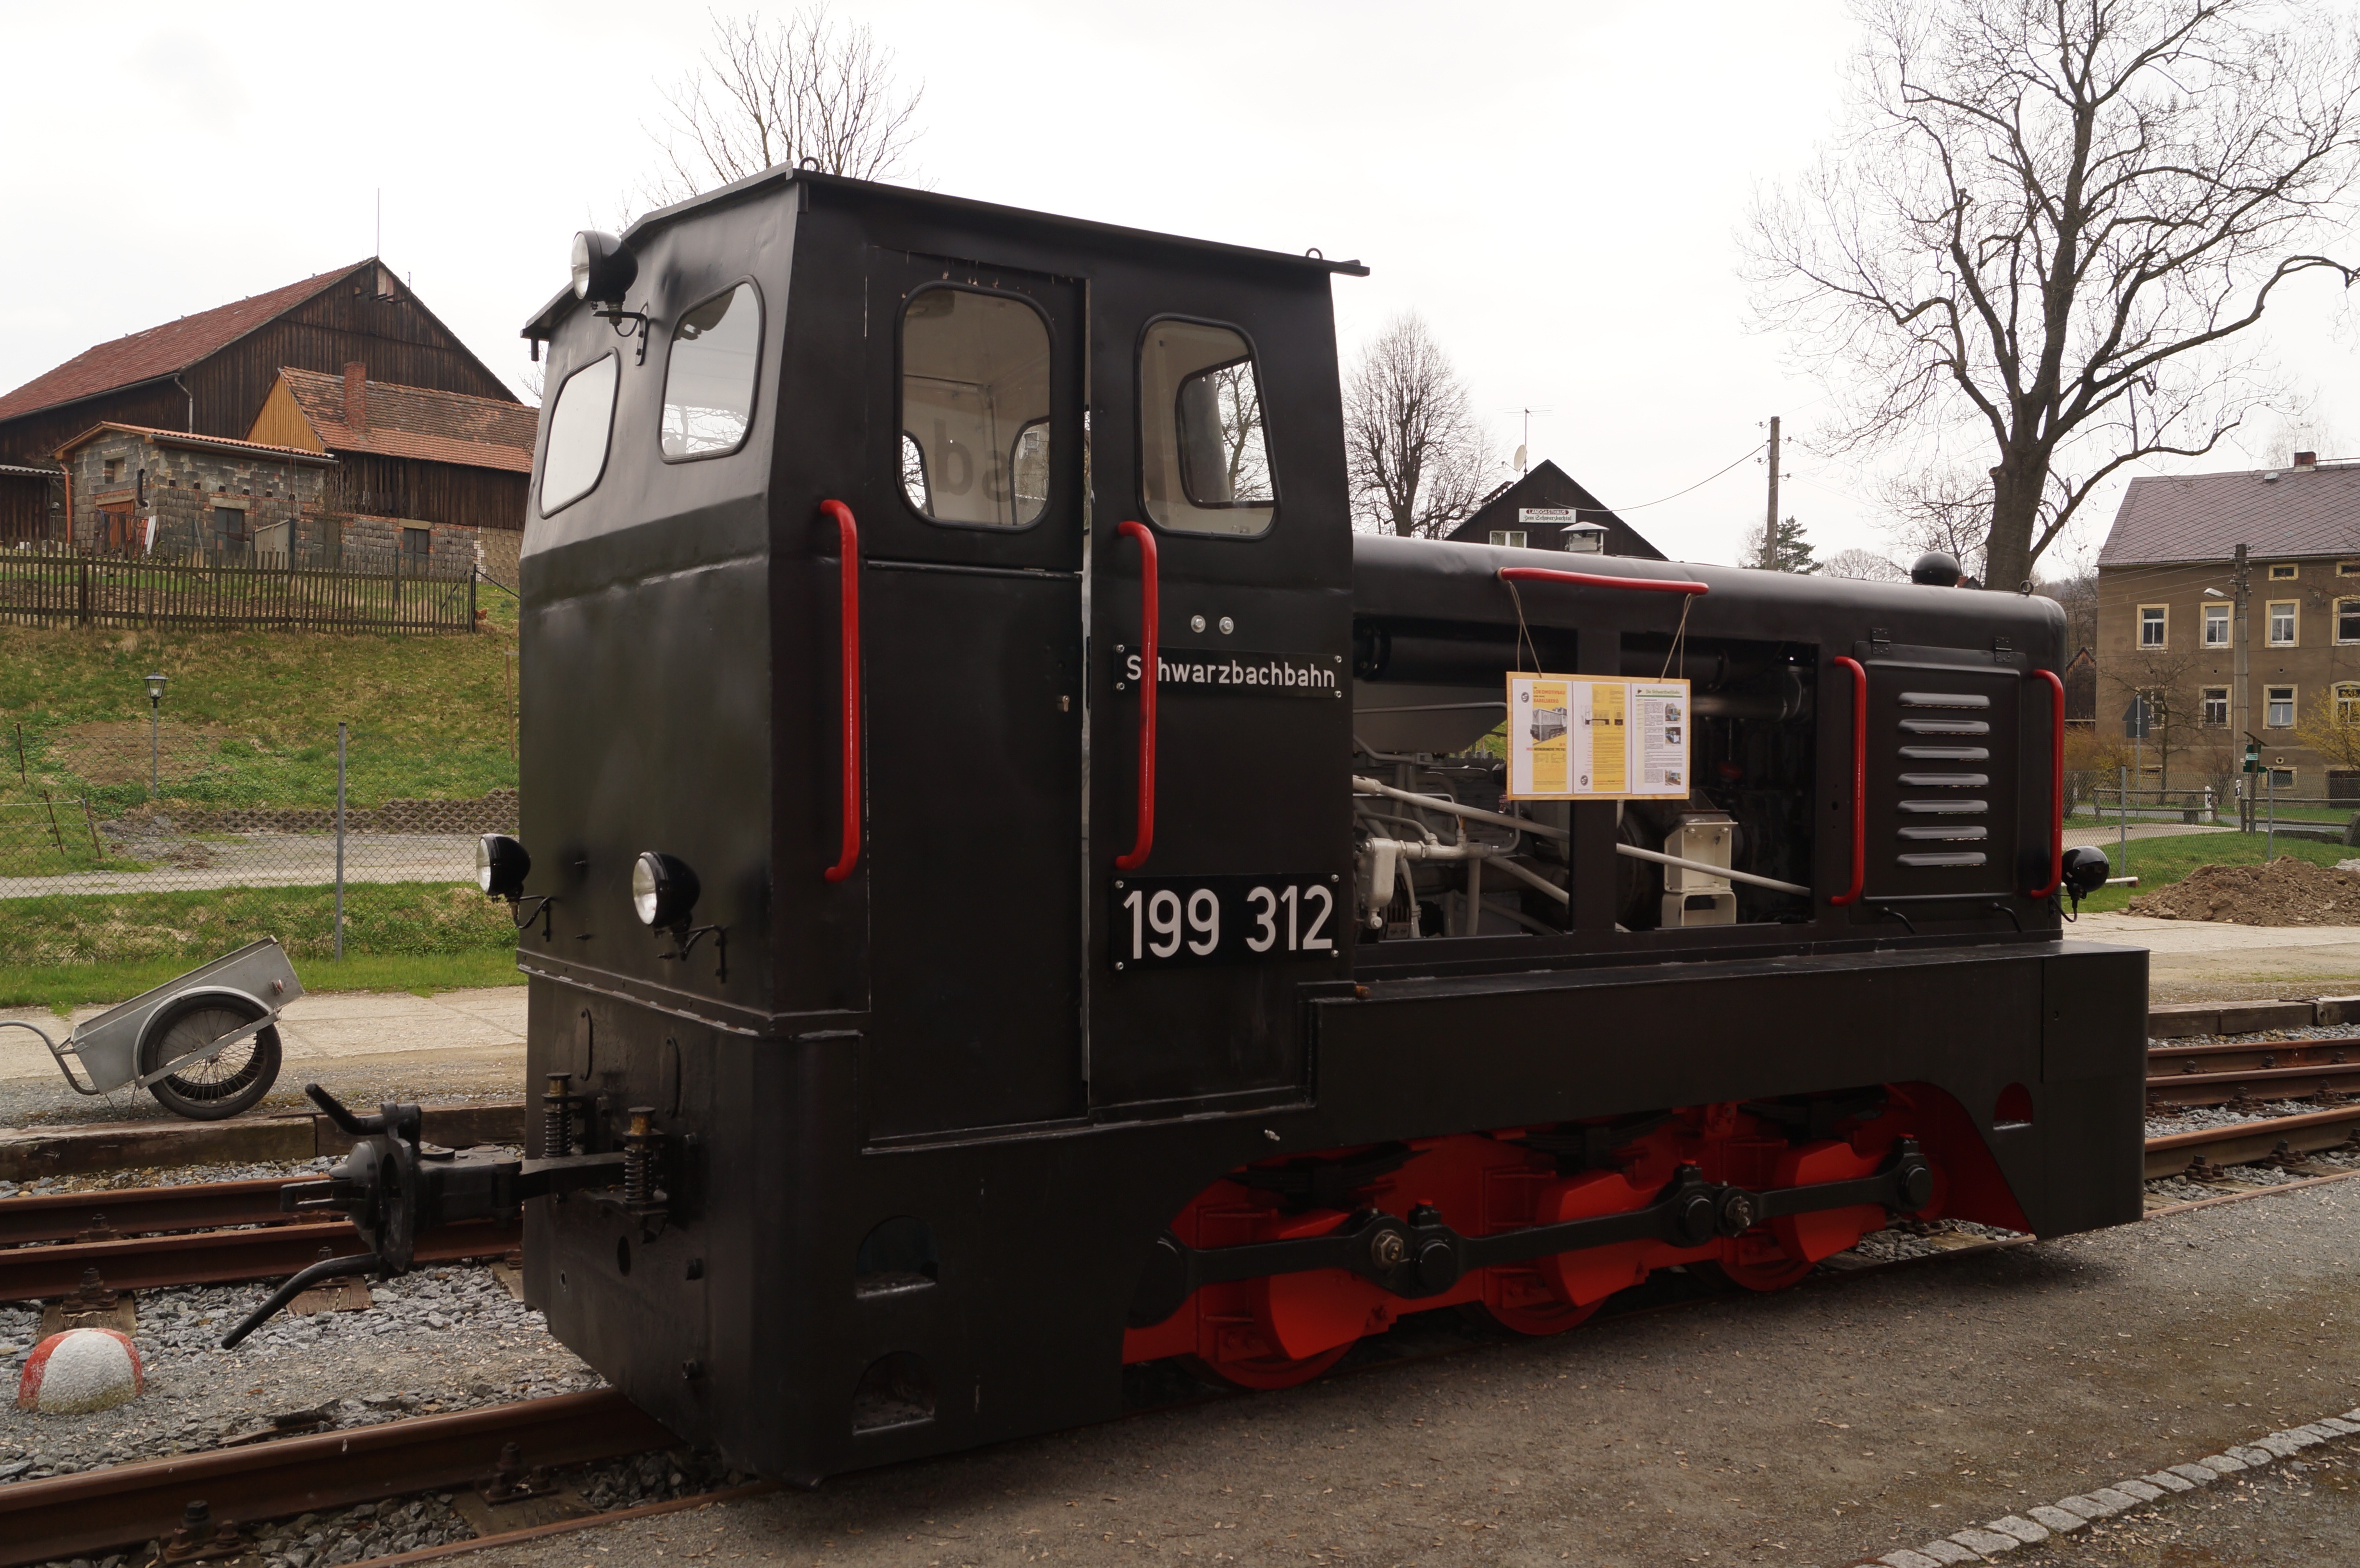
track, railway, old, train, transport, vehicle, locomotive, steam engine, rail transport, rarely, narrow gauge, rare form, diesel loco motives, narrow gauge werksbahn, factory railway, schwarzbach railway, v10, land vehicle, rolling stock, railroad car, passenger car, hoby